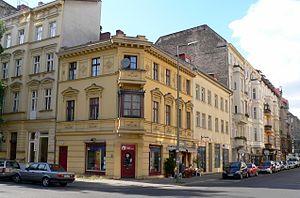
Berlin-Charlottenbourg est un quartier du centre-ouest de Berlin, capitale de l'Allemagne, situé dans l'arrondissement de Charlottenbourg-Wilmersdorf. Il est célèbre pour son château, l'église du Souvenir et le Kurfürstendamm, une des avenues les plus courues de la cité.